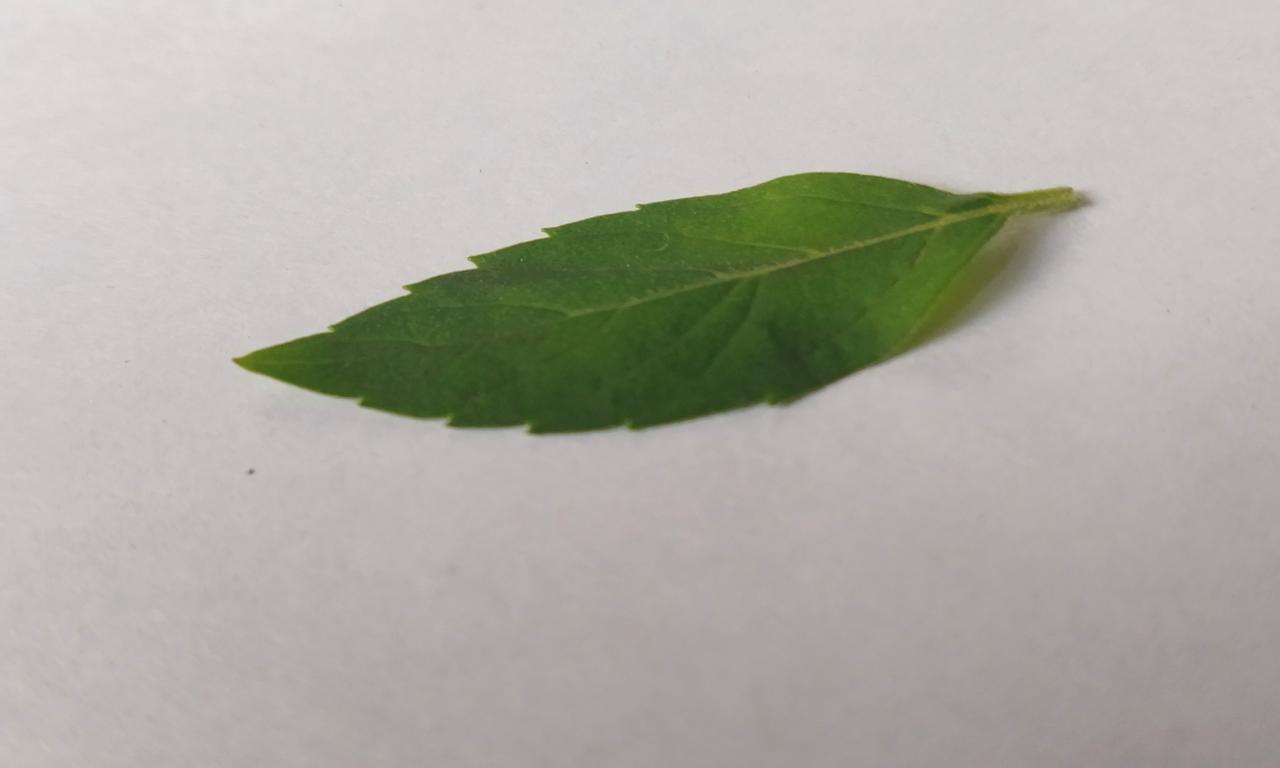
Label: Fresh